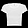
Label: T - shirt / top